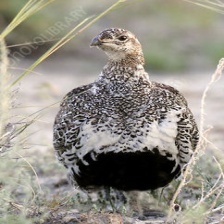
Species: GREATOR SAGE GROUSE
Scientific name: CENTROCERCUS UROPHASIANUS
ImageNet parent category: black_grouse